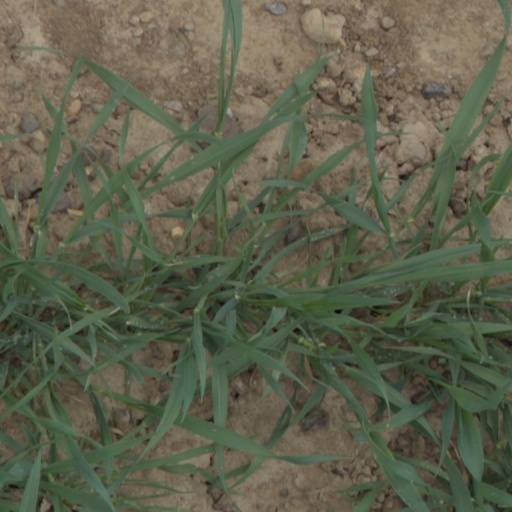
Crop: wheat